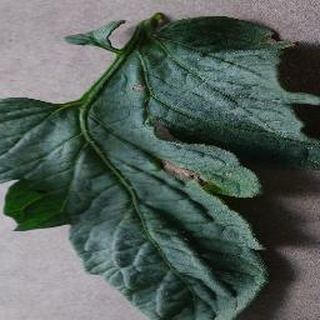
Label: tomato_early_blight